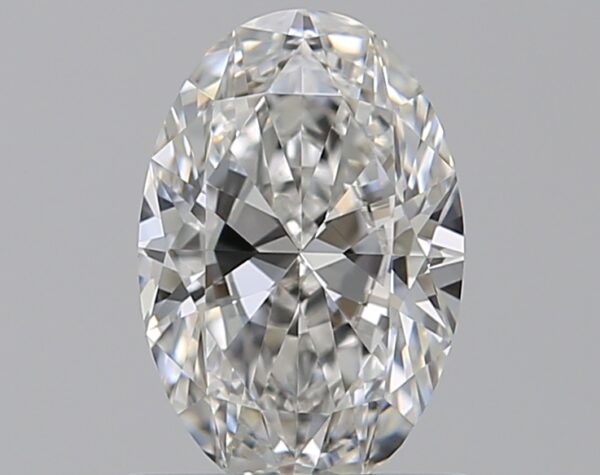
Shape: oval
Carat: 0.75
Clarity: VVS1
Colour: F
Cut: EX
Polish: EX
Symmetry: VG
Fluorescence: N
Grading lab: GIA
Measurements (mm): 7.44 x 4.96 x 3.03